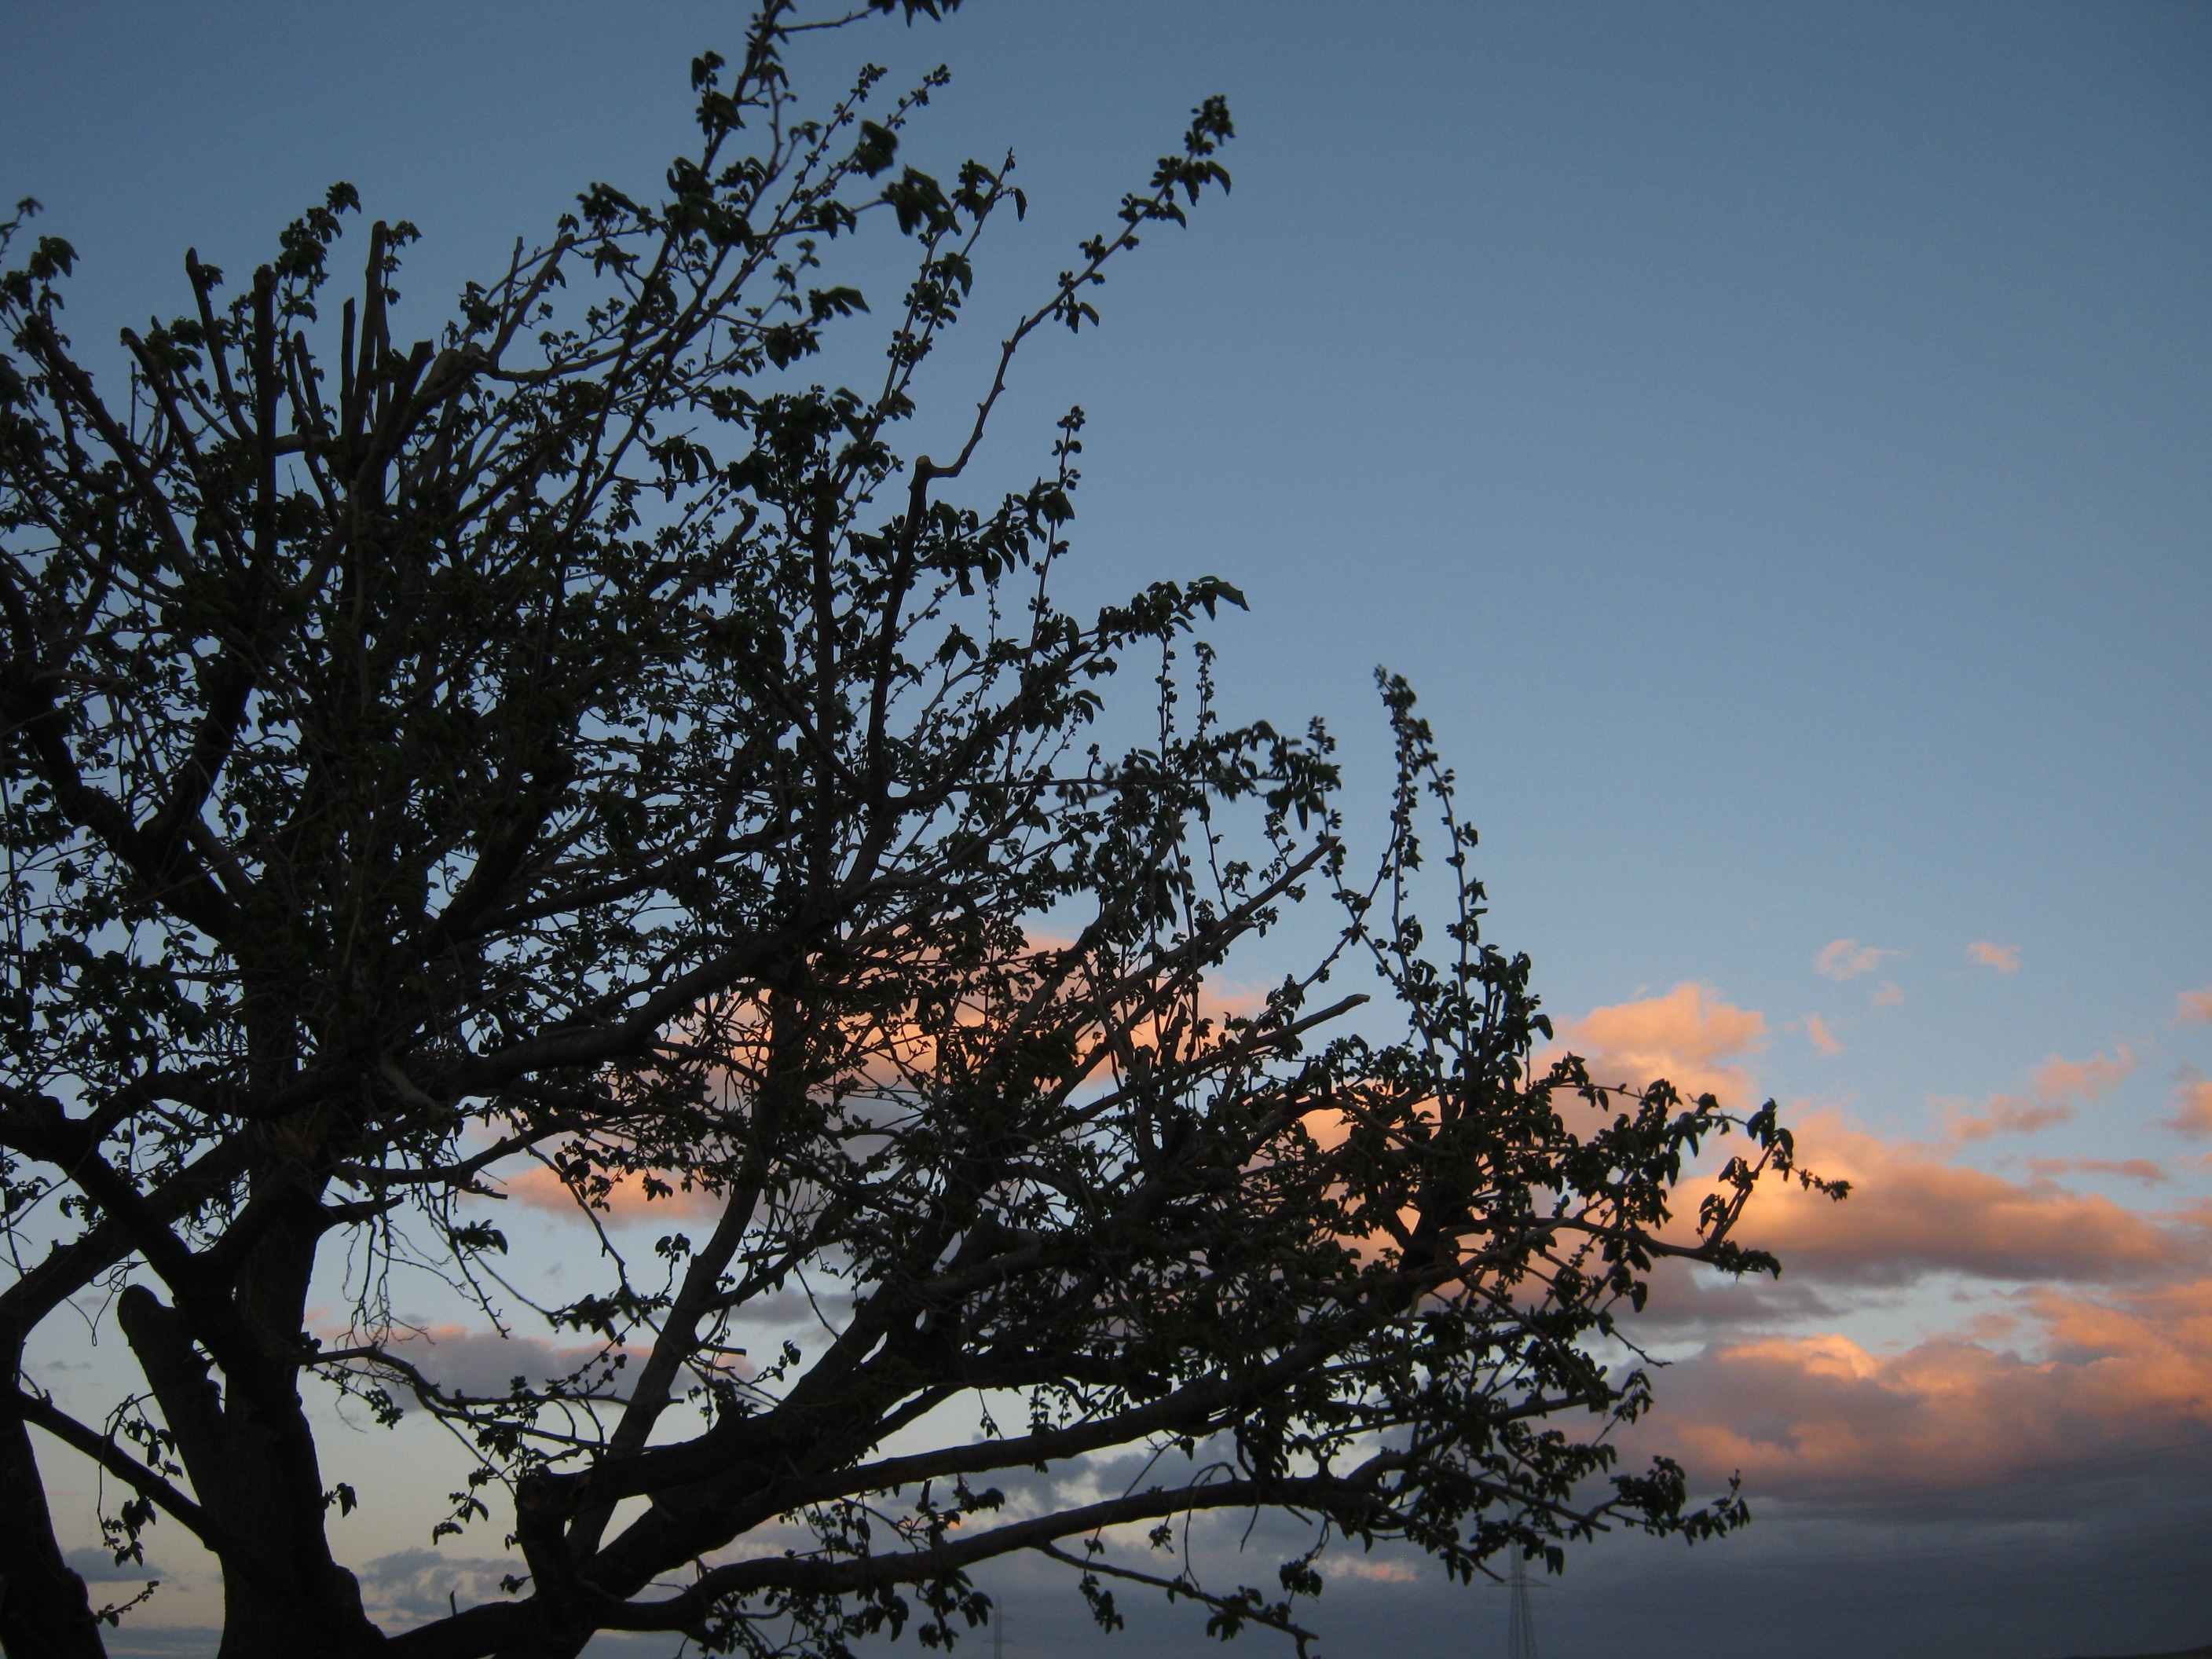
tree, nature, branch, snow, winter, cloud, plant, sky, sunset, sunlight, morning, leaf, flower, dawn, dusk, evening, autumn, season, clouds, woody plant